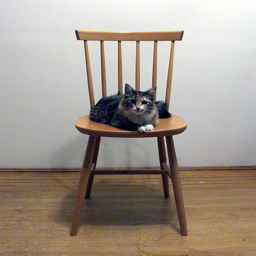
A longhaired cat with white paws, sitting on a chair.
A car laying on a wooded chair thats against a wall.
there is a cat that is laying on a wooden chair
A cat sitting on a wooden chair in a room.
A cat sitting calmly on a chair in a room.